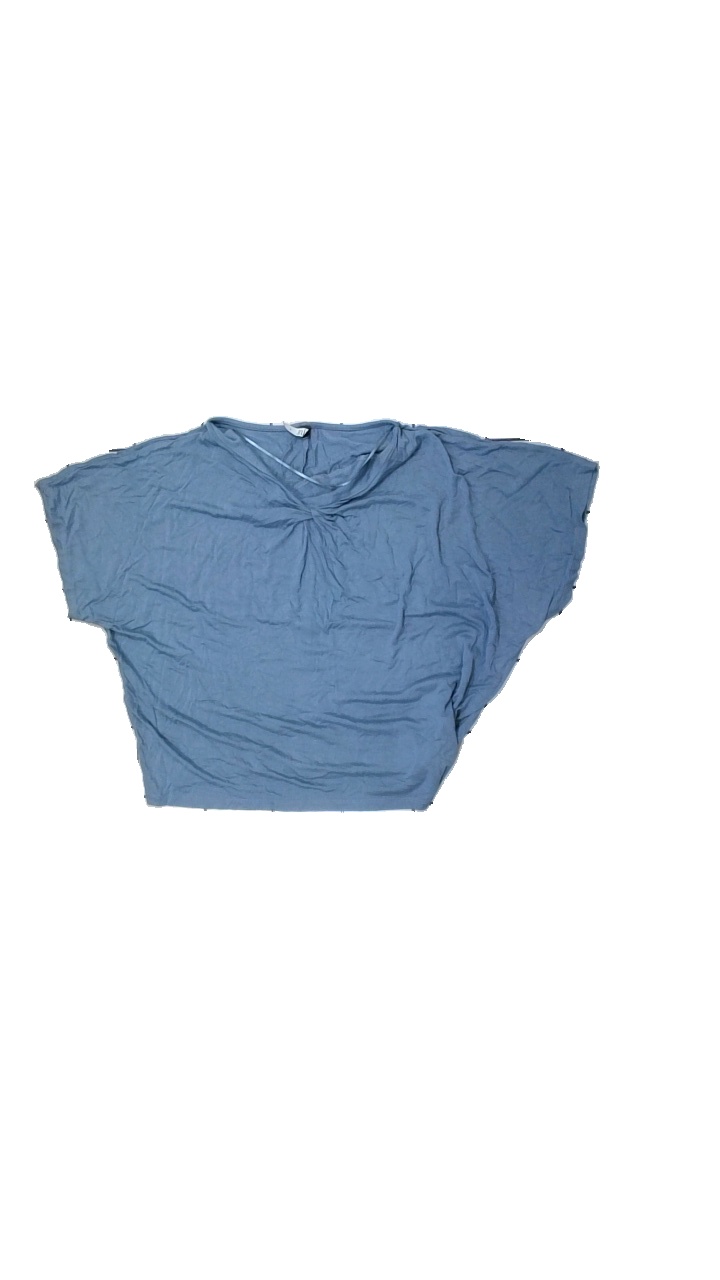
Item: T-shirt (Ladies)
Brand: Xlnt
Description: T-shirt with detail
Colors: Blue
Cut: Regular, C-collar
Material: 100% Viscose
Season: All
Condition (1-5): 5
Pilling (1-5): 5
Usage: Reuse
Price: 50-100